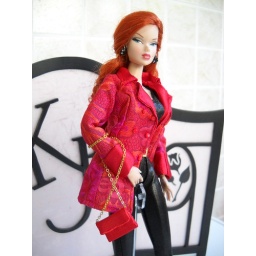
Woman in red. Outfit for FR Body. Suit, jacket, belt, bag and shoes